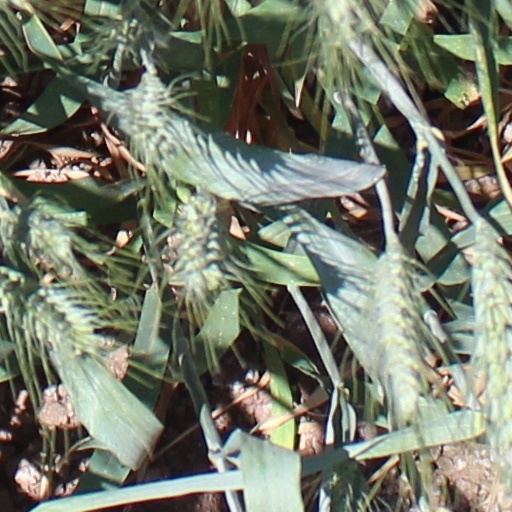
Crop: wheat